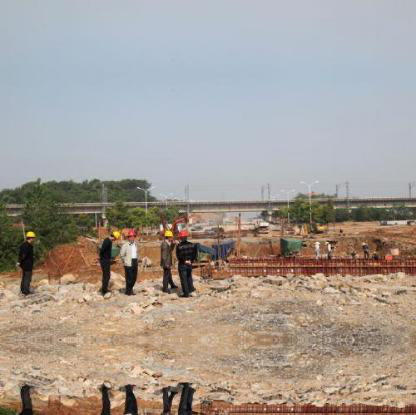
Objects in the image:
label: helmet
label: helmet
label: helmet
label: helmet
label: helmet